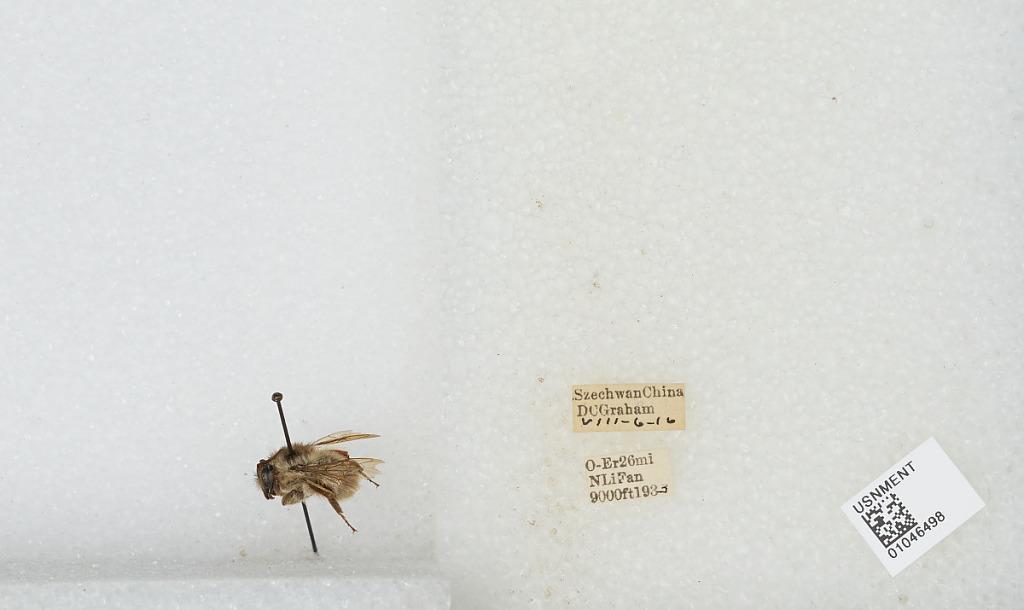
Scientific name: Bombus sp.
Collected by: D. Graham
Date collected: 1933-8-6
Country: China
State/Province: Sichuan
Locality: O-Er 26 mi N Li Fan